Aleksander Sznapik

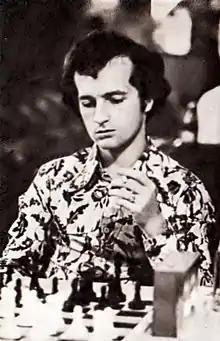

Aleksander Sznapik (born 10 February 1951, Warsaw) is a Polish chess International Master.